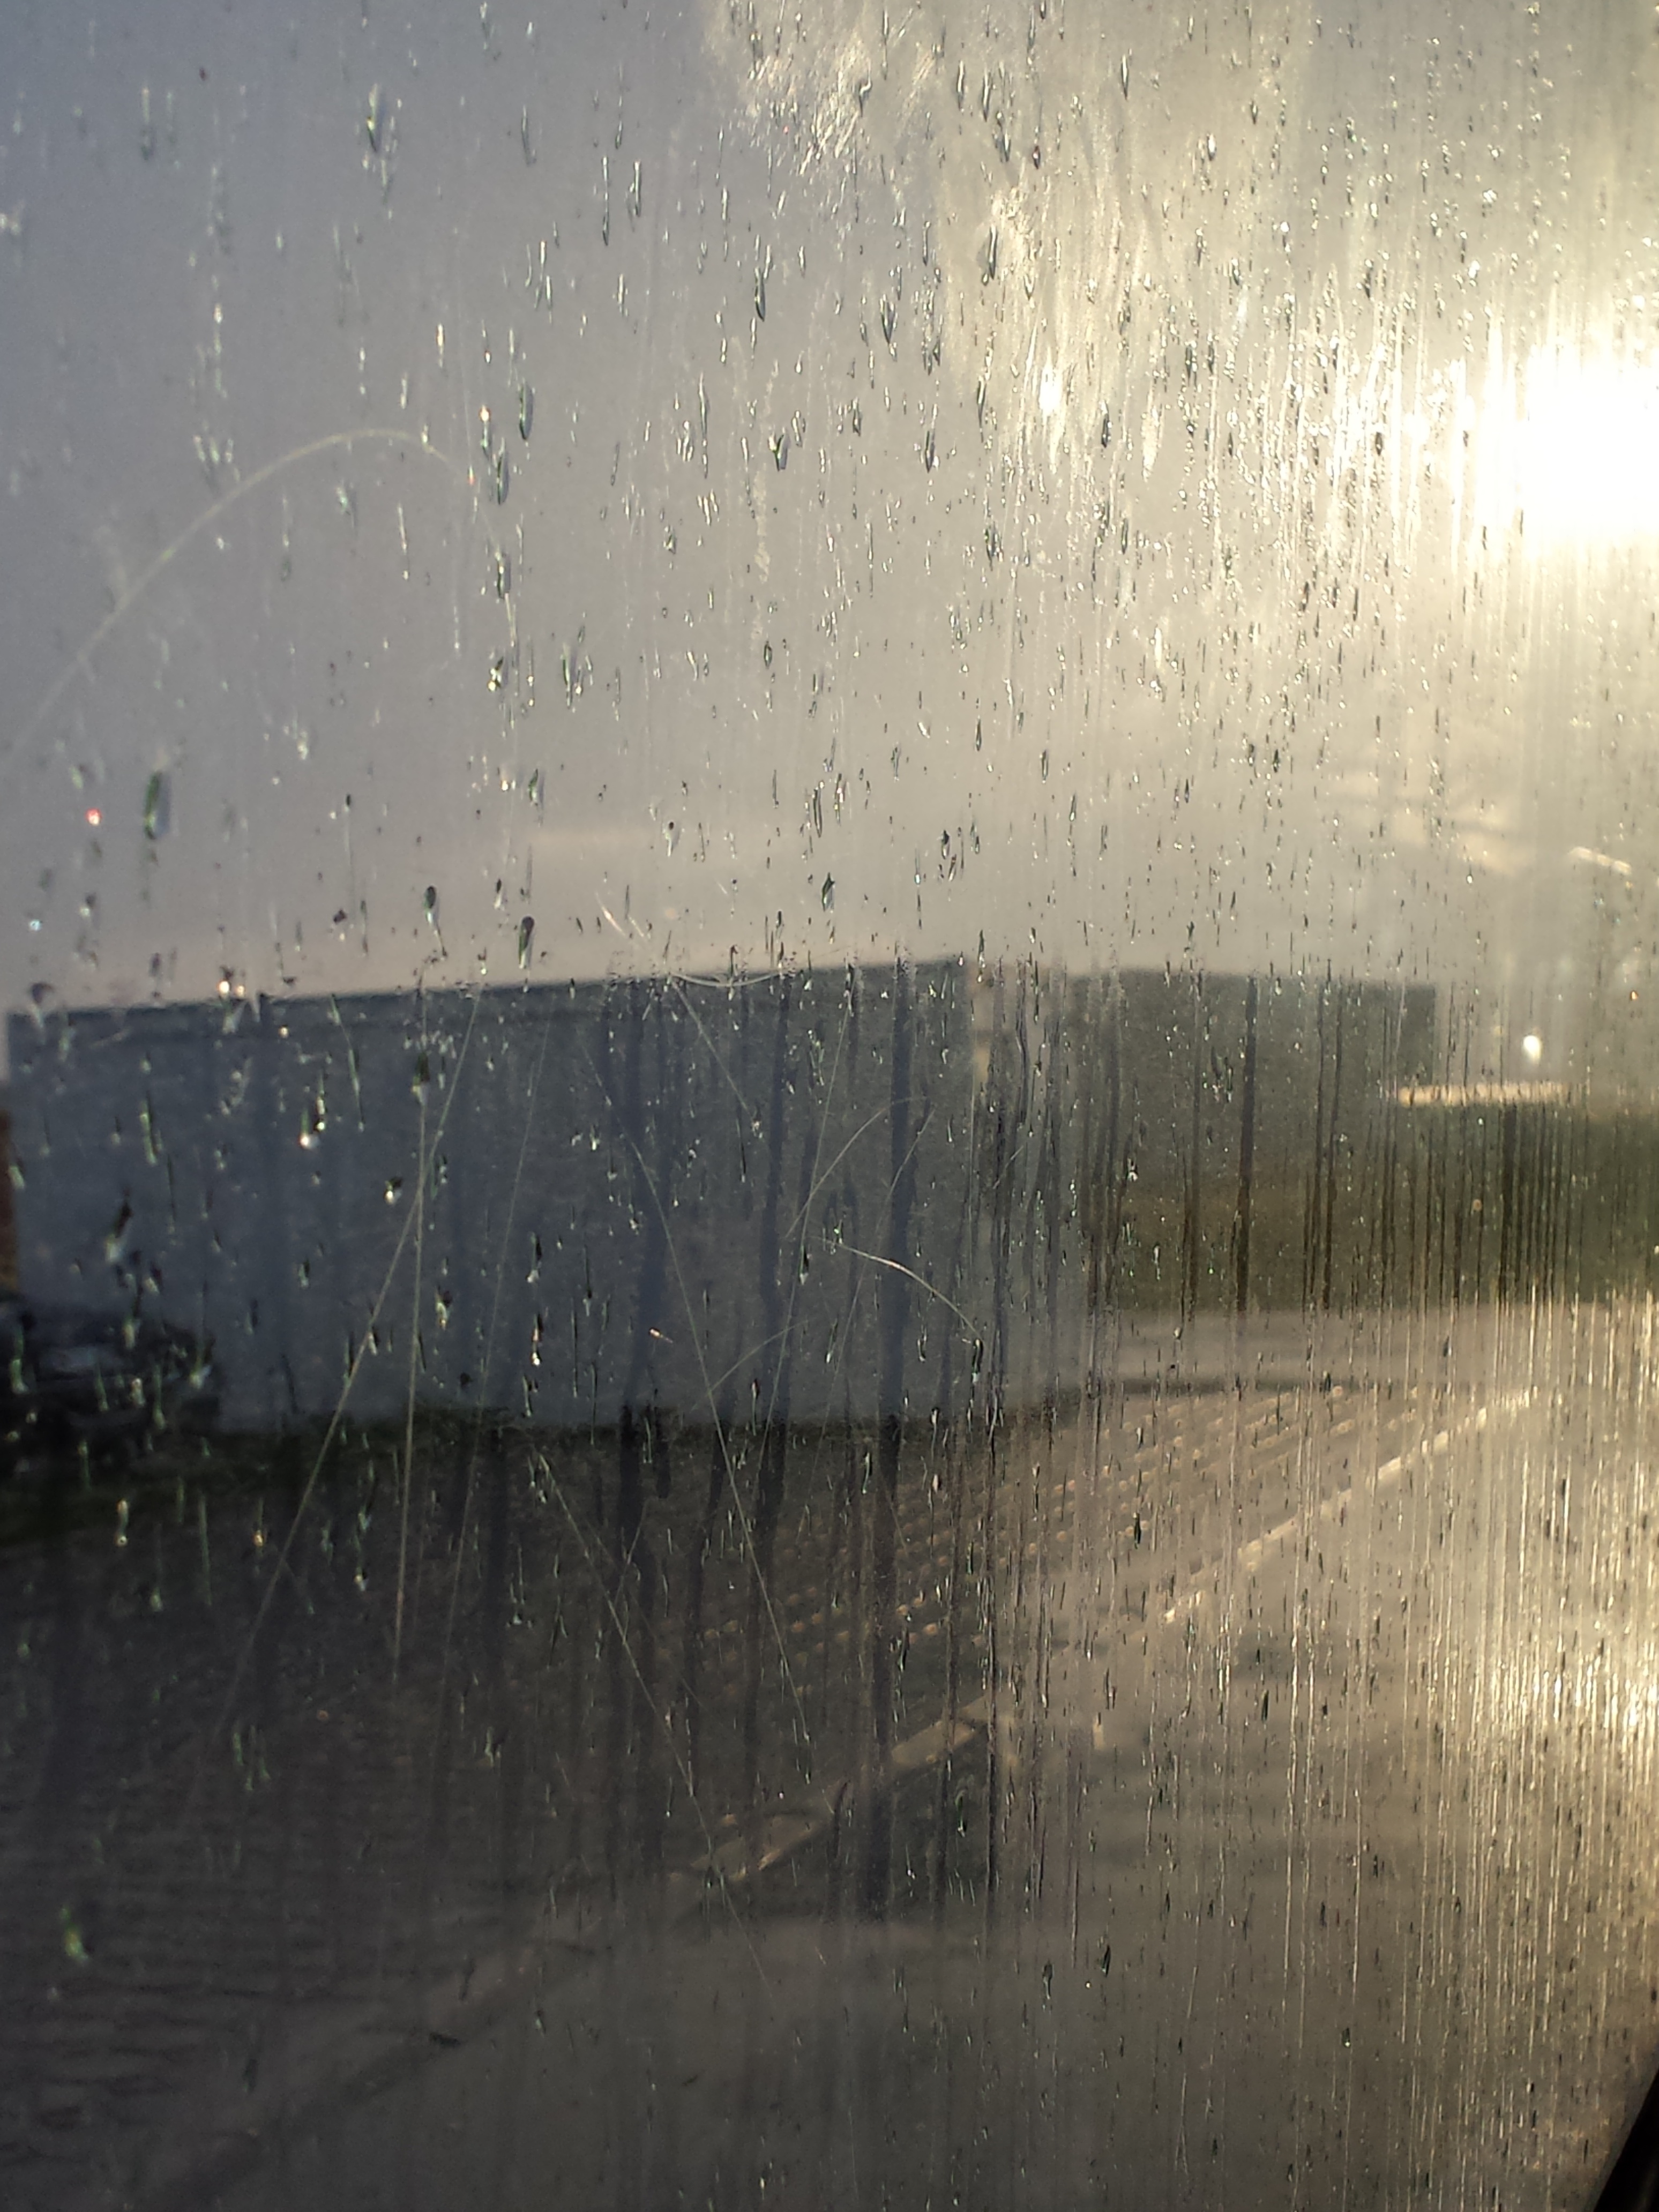
water, snow, winter, light, sunlight, morning, rain, ice, reflection, weather, freezing, atmospheric phenomenon, atmosphere of earth